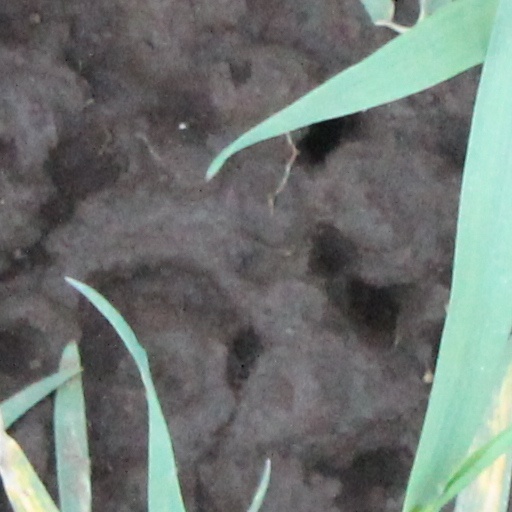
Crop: wheat